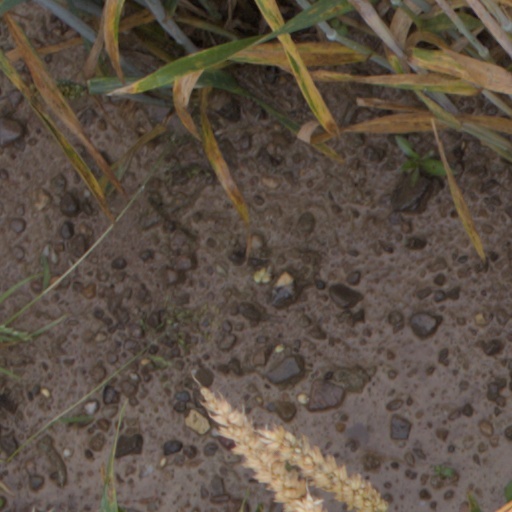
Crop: wheat